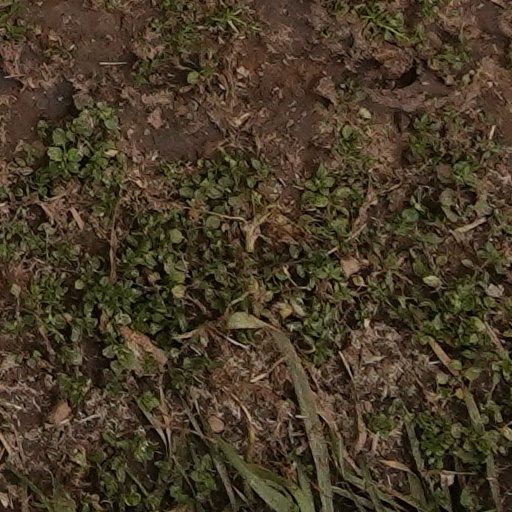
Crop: wheat